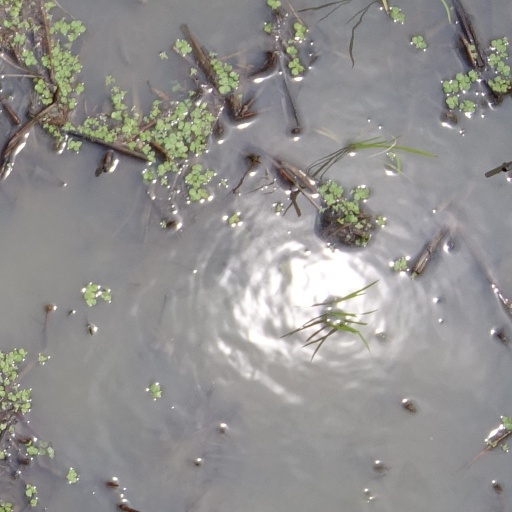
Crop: rice